Cheminova

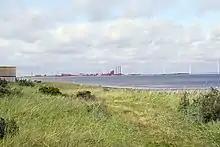
Cheminova with Limfjorden in the foreground

A further reason for the relocation was the presence of a large salt dome under Rønland: chlorine was an important constituent of the company's products, and it was thought that the new plant could extract this from the local salt, with any excess sold on for profit. One of the company's first purchases after the relocation was a salt extraction plant, which was quickly decommissioned after the local authority's decision to refuse permission for the sale of the excess salt made it unprofitable.